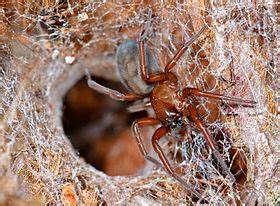
Label: spider